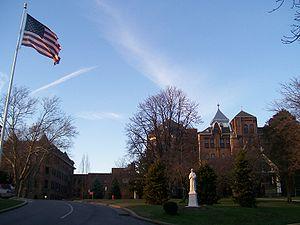
La Seton Hill University est une université catholique située aux États-Unis à Greensburg en Pennsylvanie. Elle est fondée comme collège universitaire féminin, puis devient mixte en 2002 et accueille environ 2 200 étudiants. Sa devise est : Hazard Yet Forward.